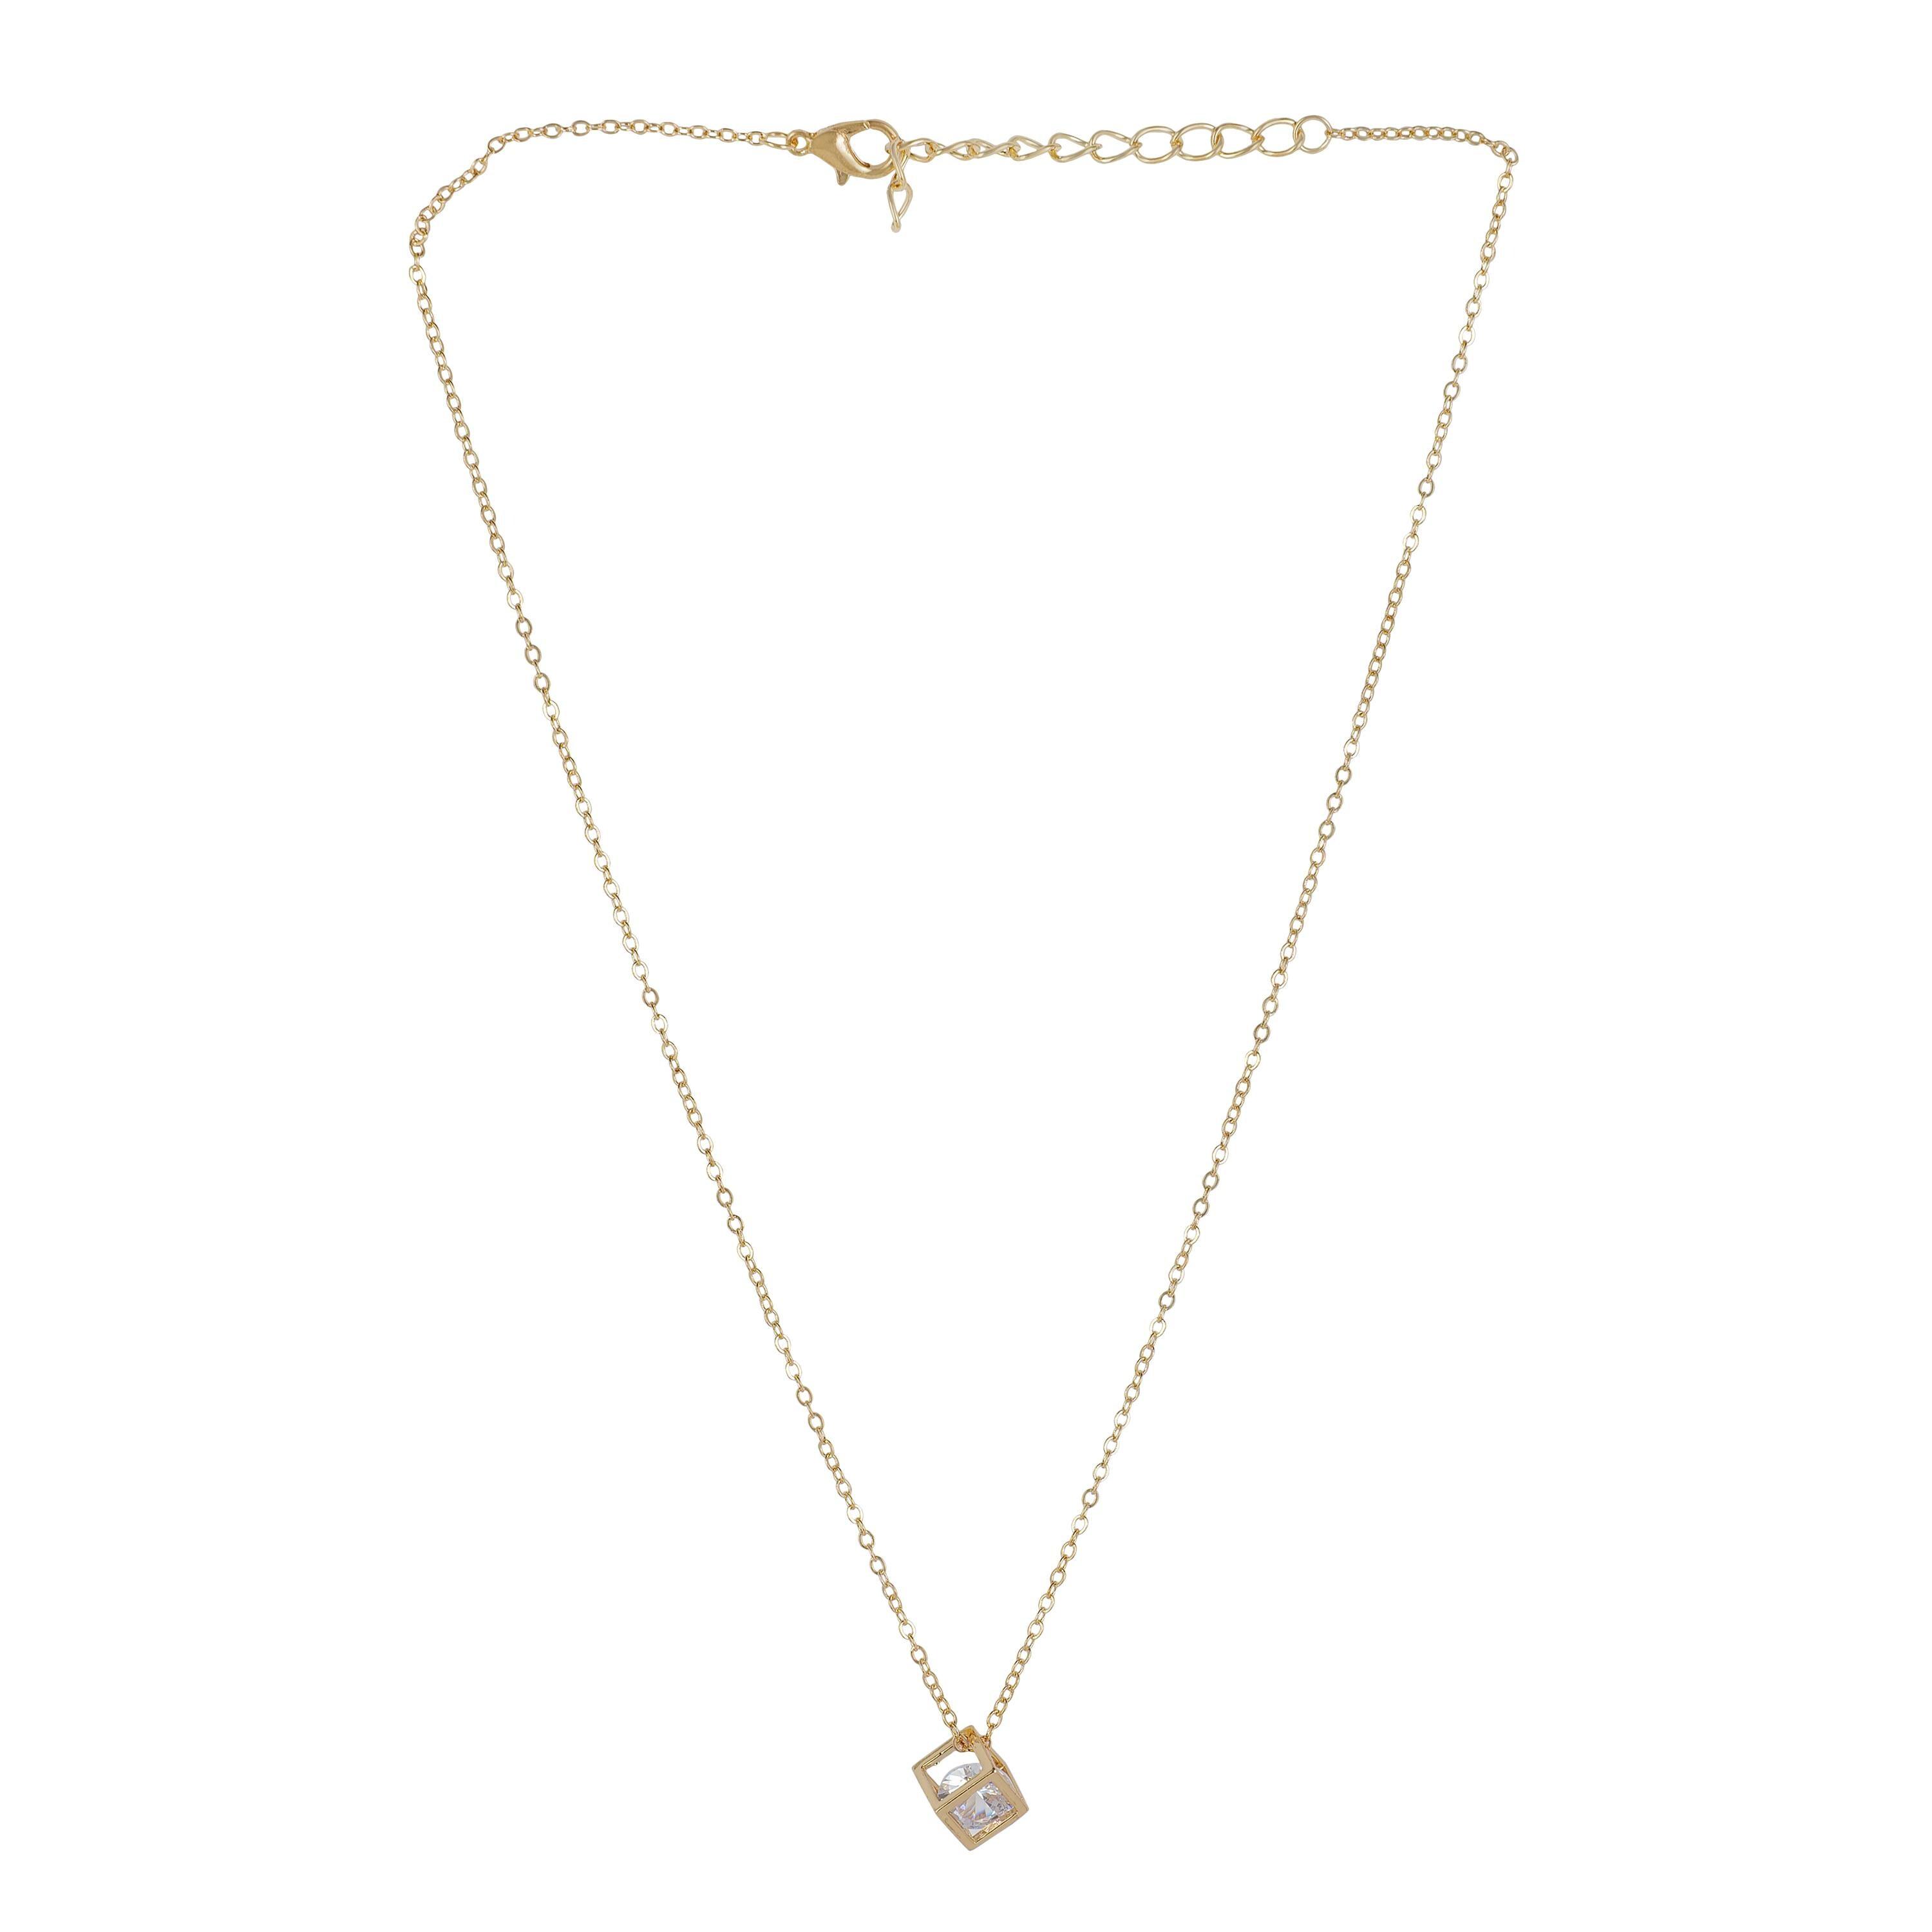
JIYANSHI FASHION : Multi Layer/Single Layer Crystal Chain Pendant Necklace for Women and Girls
Type: Necklaces & Pendants
Brand: JIYANSHI FASHION
Price: Rs. 249
 Enhance your style with our Crystal Chain Pendant Necklace, a perfect blend of elegance and sophistication. Latest stylish design western gold Single/Multi layered chain pendant necklace for women. This party / casual wear multilayer necklace set is made of quality material which looks stylish and goes perfect with any attire. This jewelry is perfectly suited for wedding or casual party wear. Ideal valentine, birthday, anniversary gift for someone you love.
Features: COLOR : GOLD,IDEAL: WOMEN::GIRLS,HIGH QUALITY